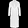
Label: Coat